Alonso Carrillo's Mass of St Gregory

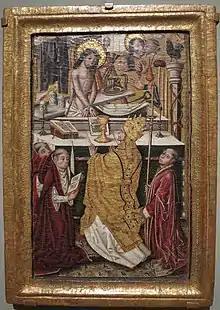
Alfonso Carrillo, Spanish, 15th Century

The Mass of Saint Gregory is a scene in Roman Catholic art which can be seen illustrated many times throughout the late Middle Ages. This version was painted in oil and gold (possibly tempura) by Spanish Archbishop Alfonso Carrillo de Acuña in 1480. It currently resides in the San Francisco Legion of Honor.